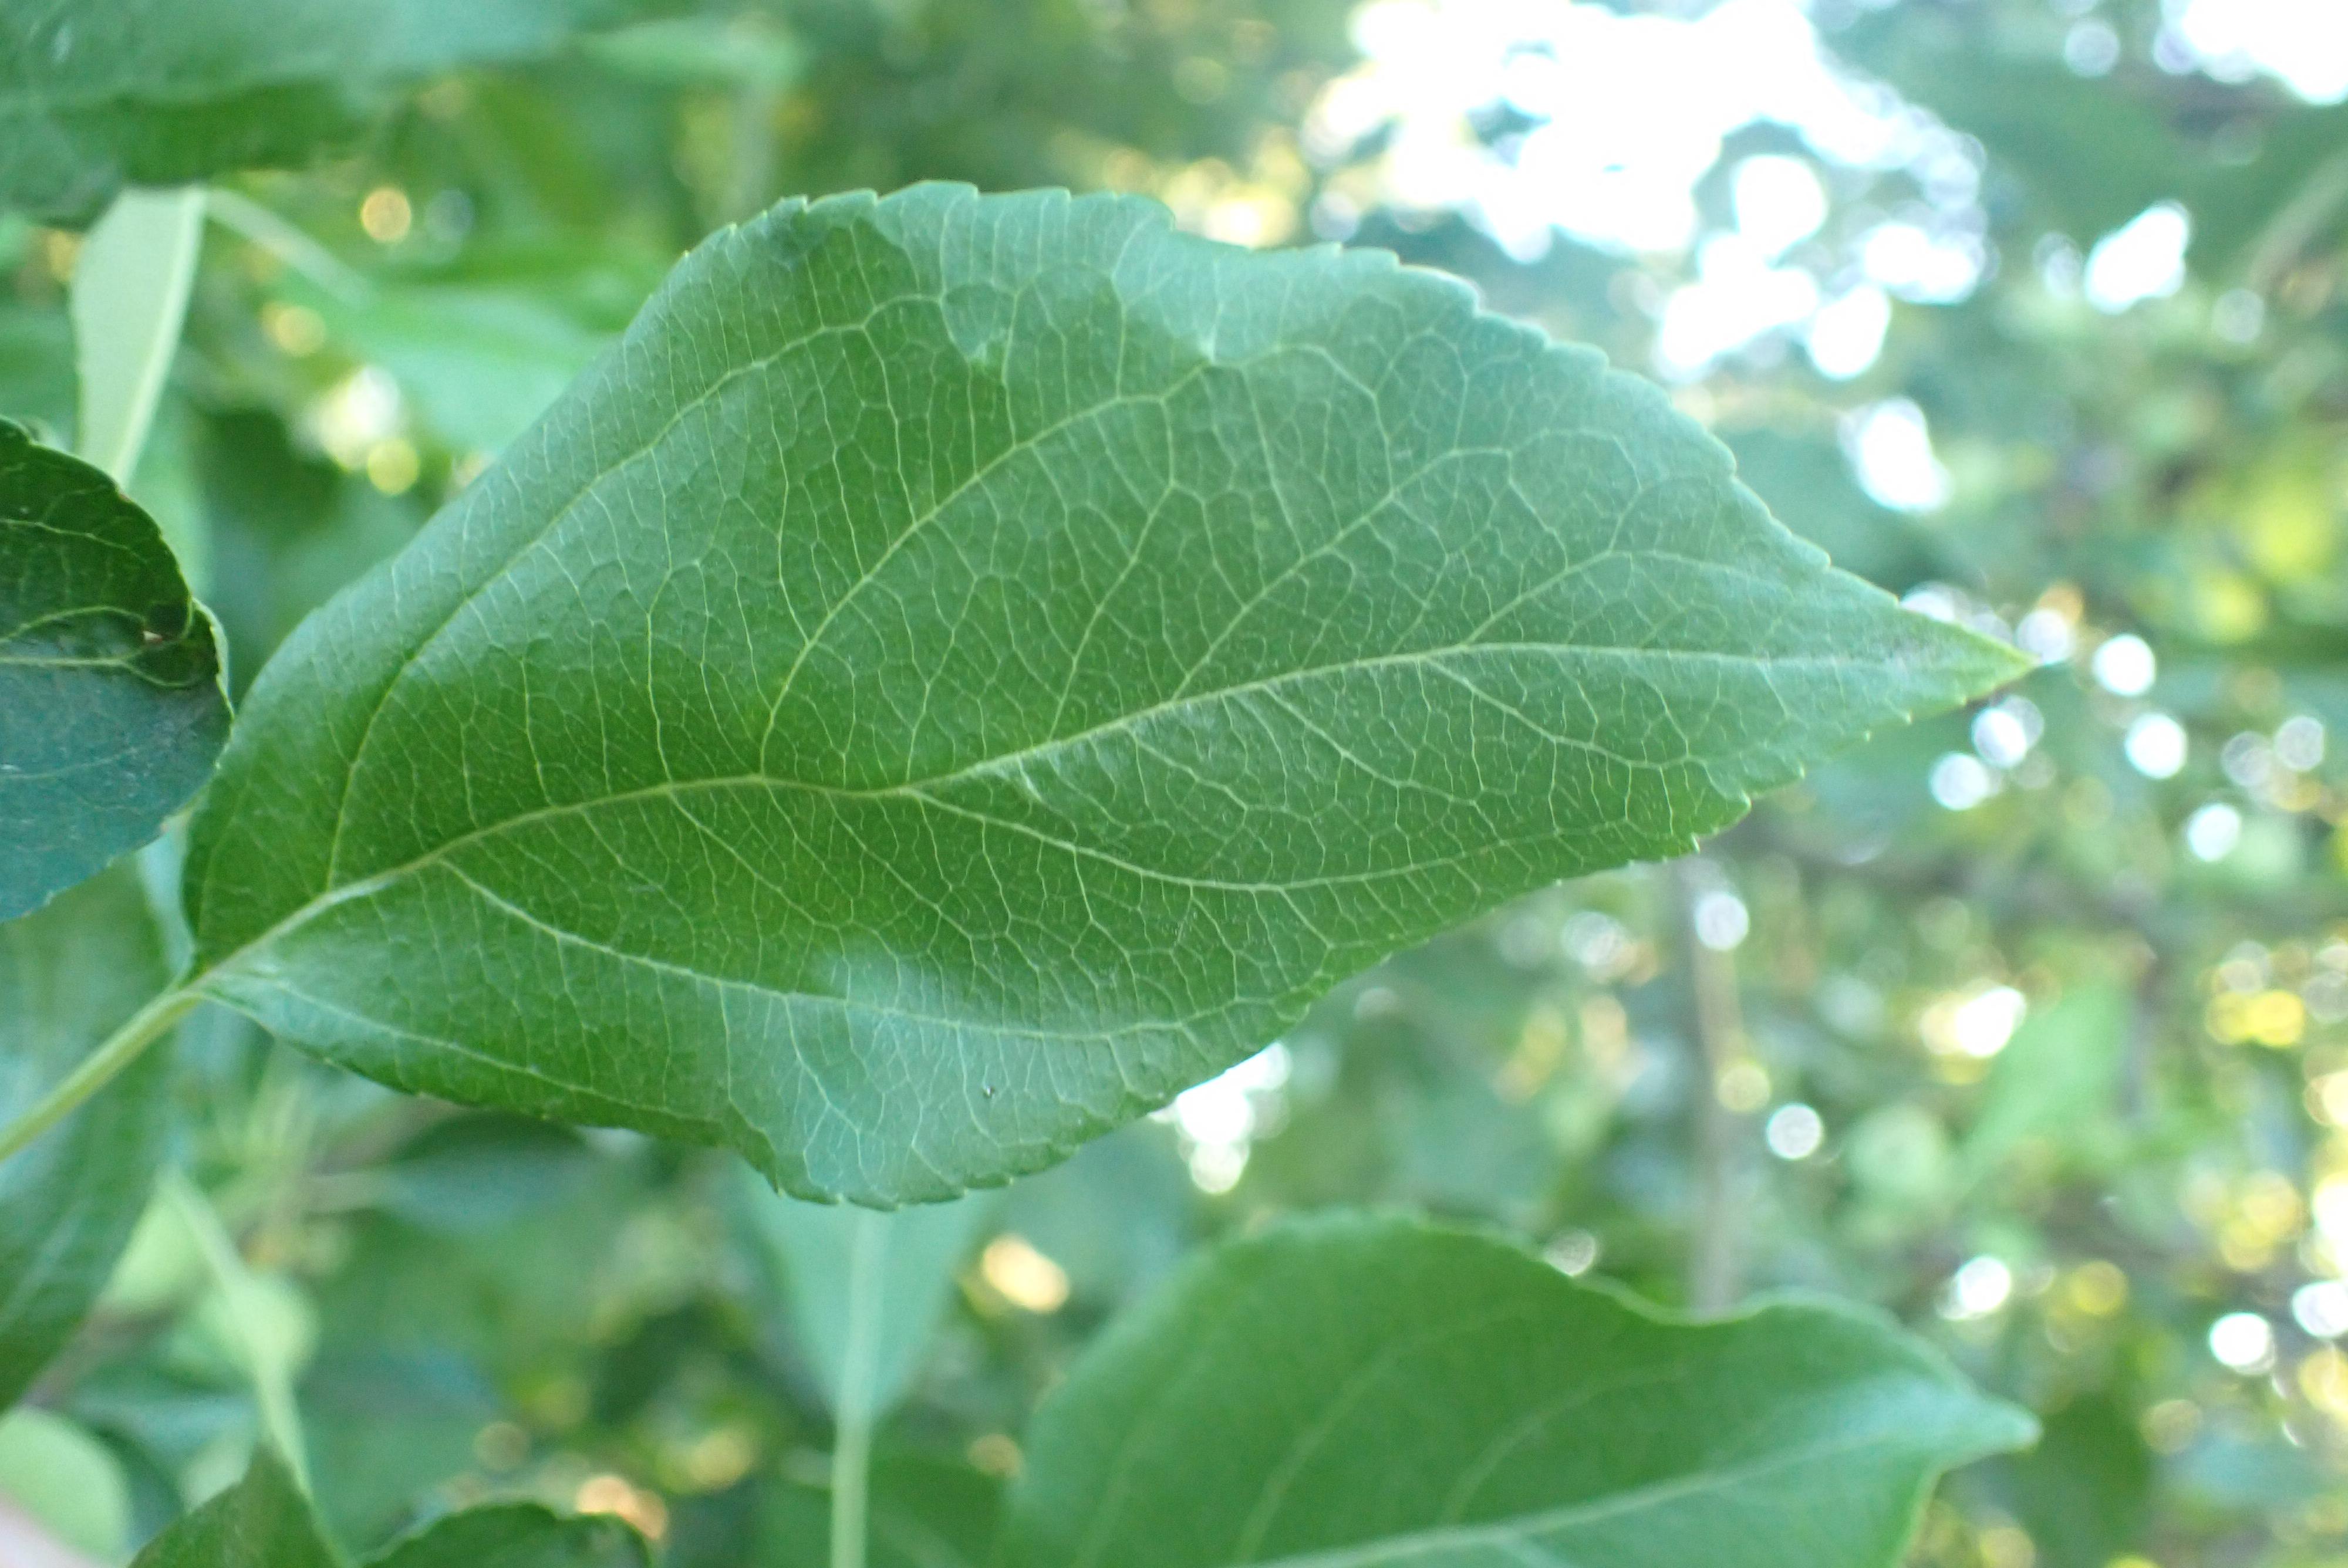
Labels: healthy